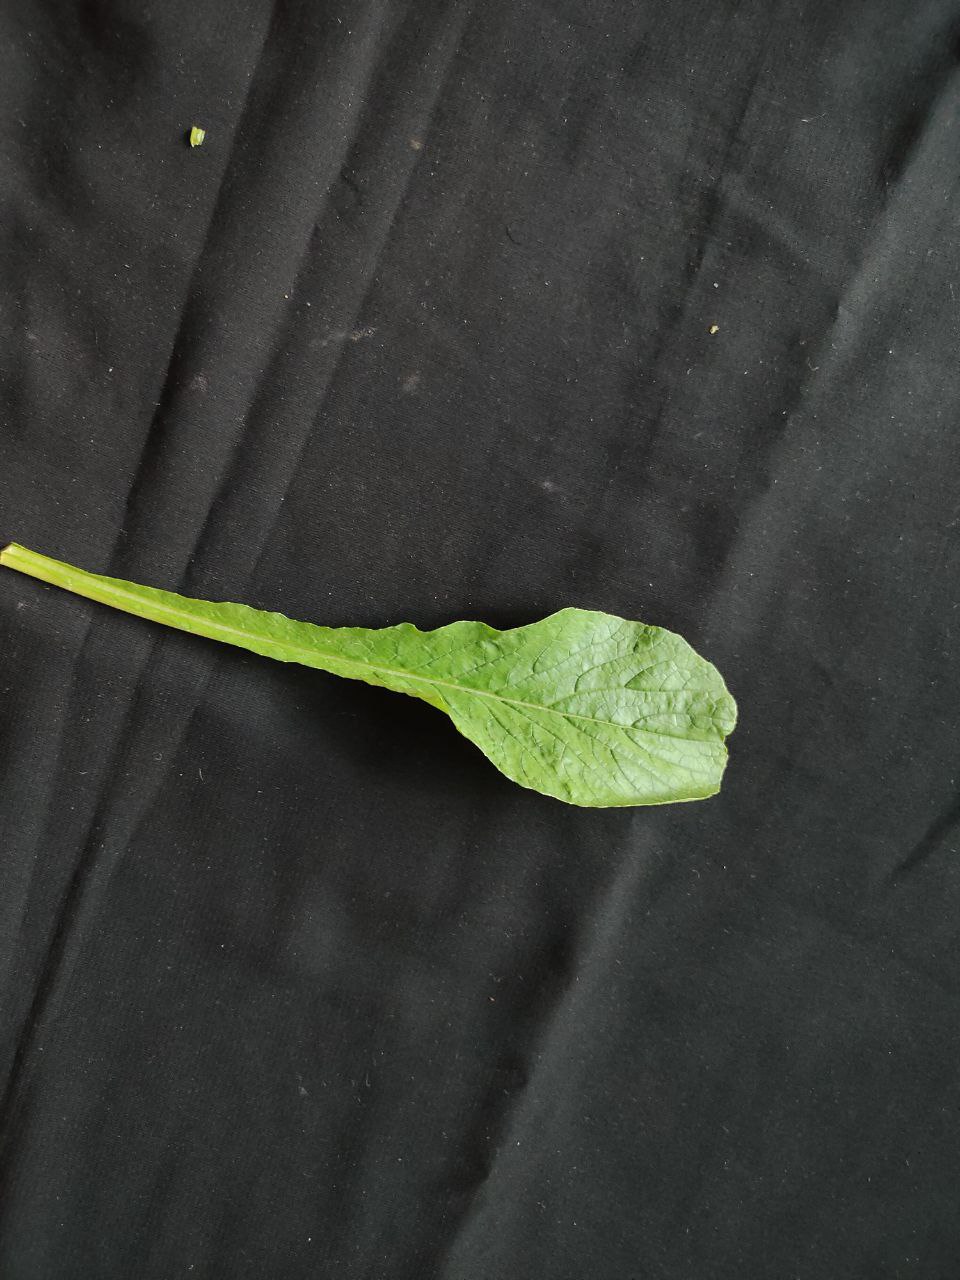
Label: Fresh leaf